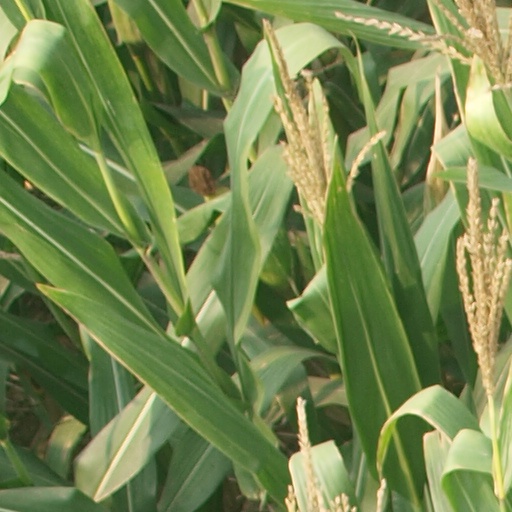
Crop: maize; corn